Licking Heights High School

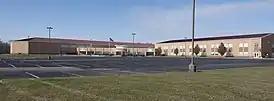

Licking Heights High School is a public high school in Pataskala, Ohio. It is the only high school in the Licking Heights Local School District.